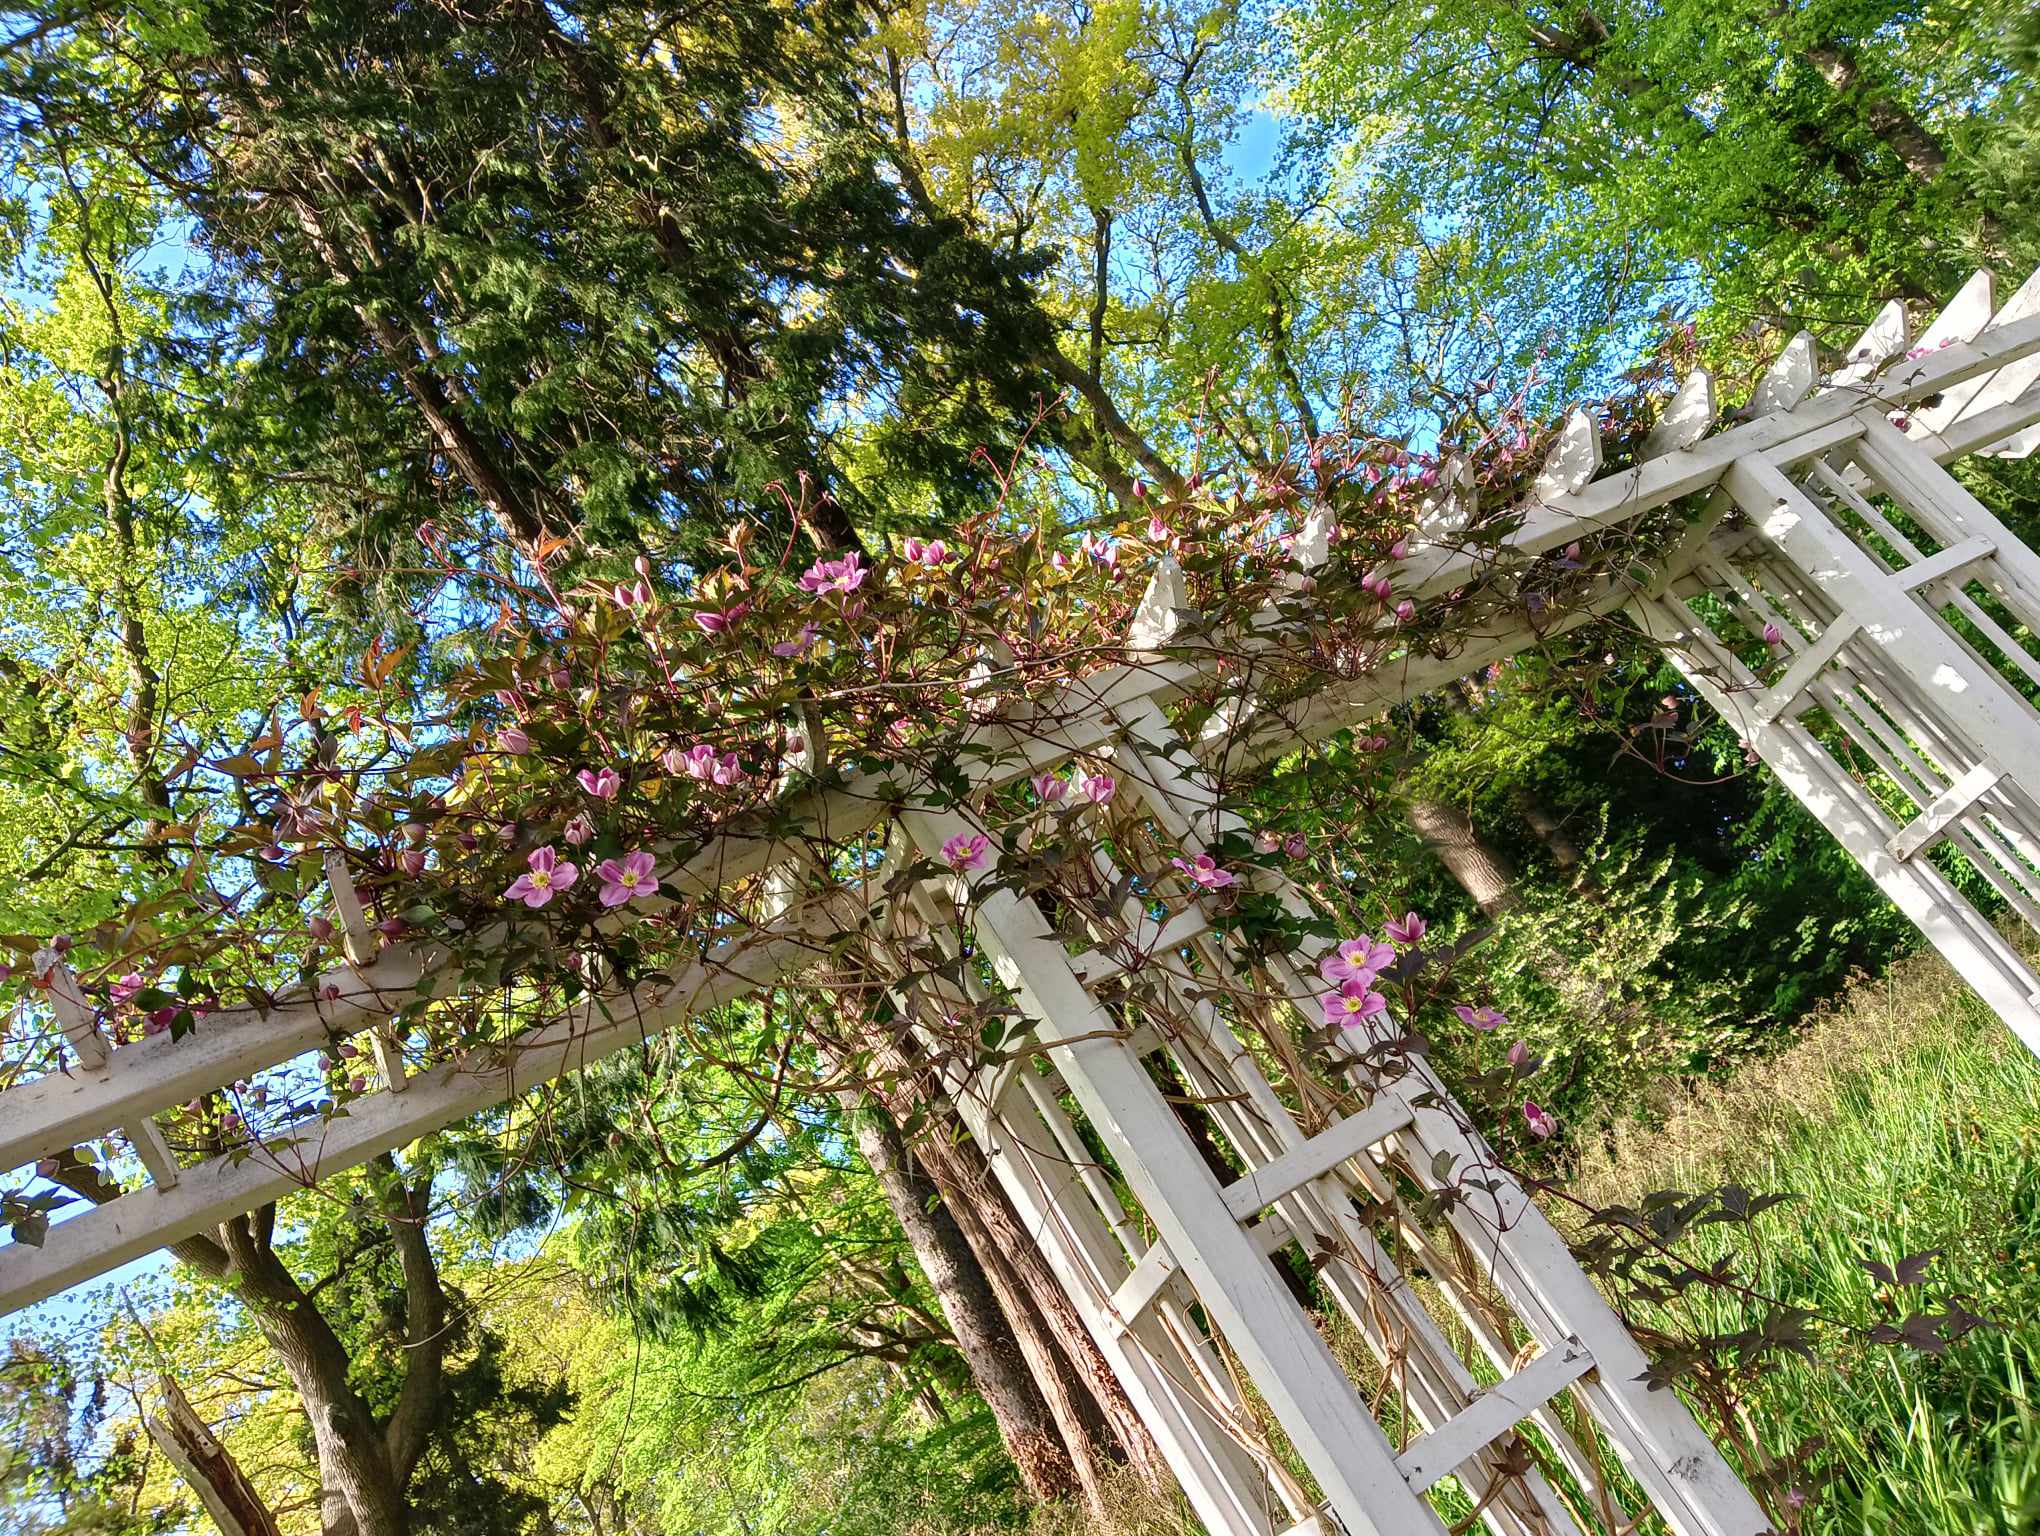
germany, Bremen Springtime, flower, plant, tree, twig, Tints and shades, magenta, leisure, sky, shrub, pole, flowering plant, trunk, annual plant, wood, garden, house, grass, blossom, building, plant stem, handrail, landscape, stairs, facade, buddleia